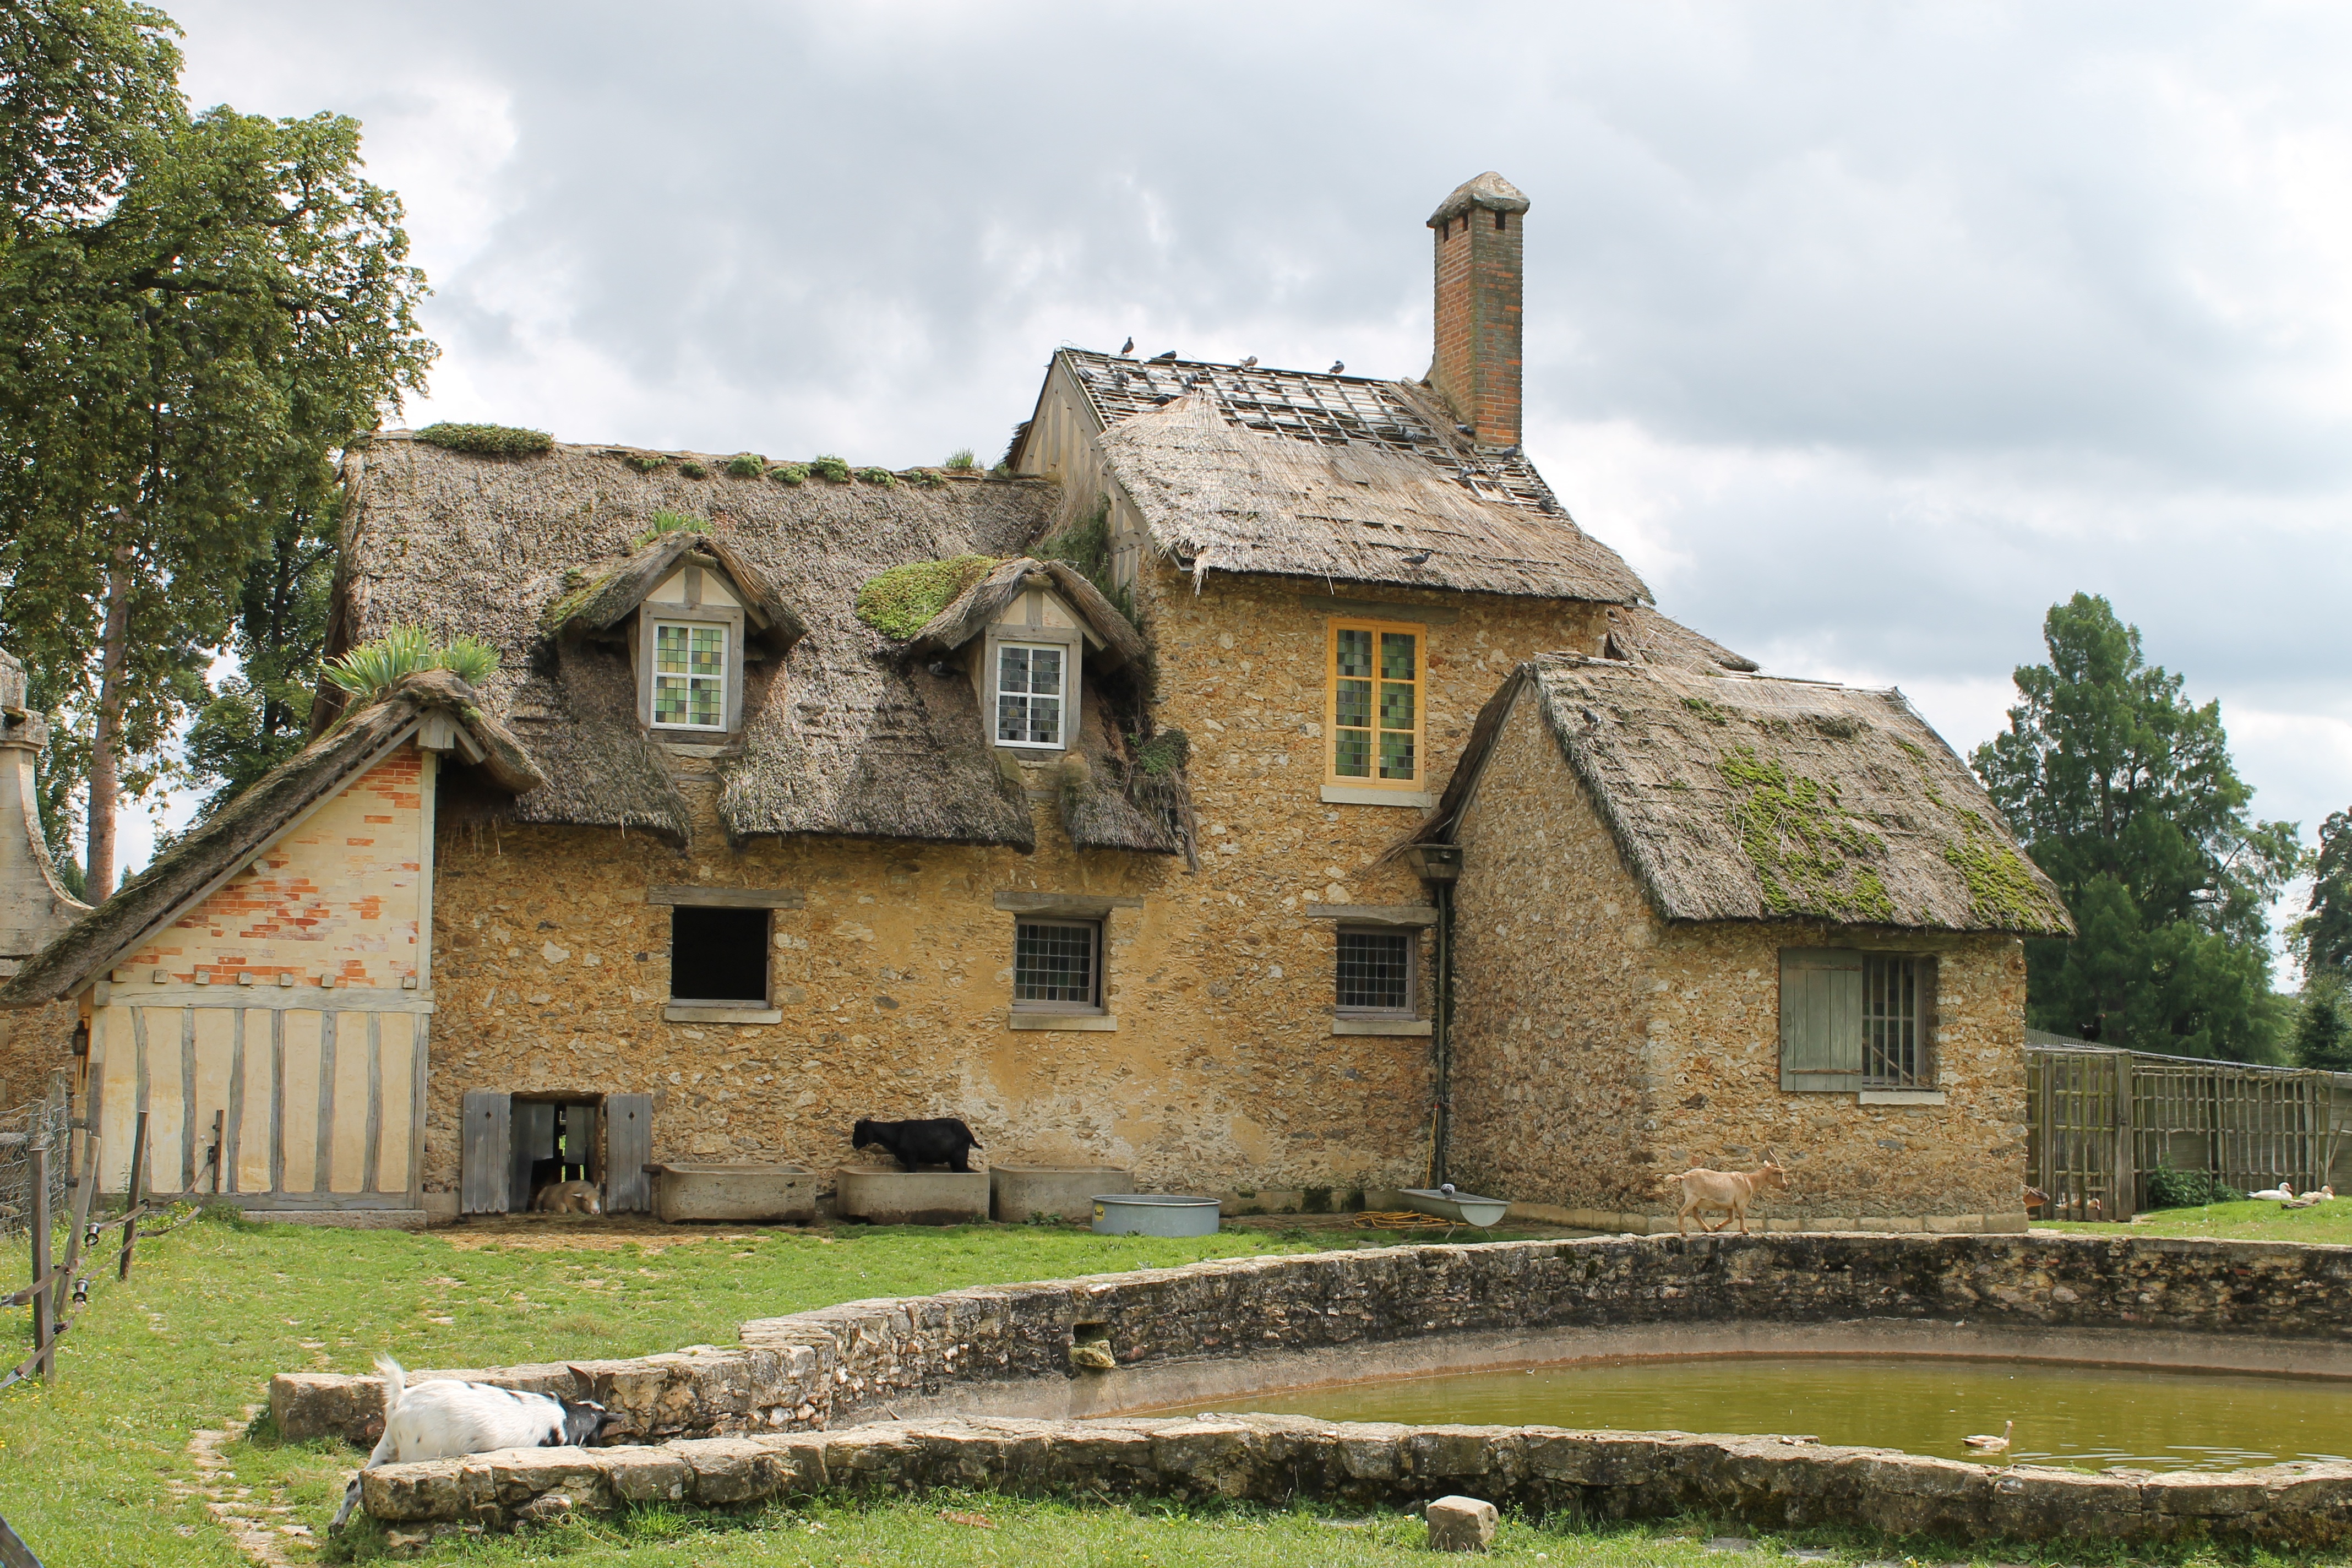
landscape, architecture, farm, house, building, chateau, home, village, france, cottage, castle, property, chapel, place of worship, ruins, farmhouse, queen, monastery, estate, versailles, thatching, manor house, rural area